Lloyd Branson

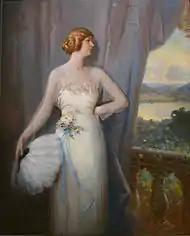
Branson's portrait of Ellen McClung Berry

Branson Avenue in Knoxville is named in Branson's honor. His house still stands along the road, and has been purchased for restoration by the preservation group, Knox Heritage.